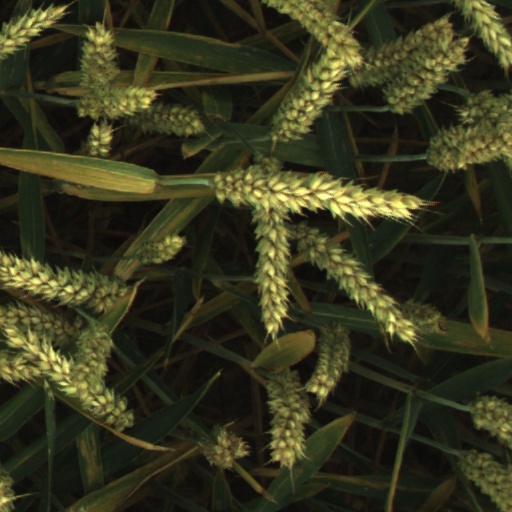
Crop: wheat